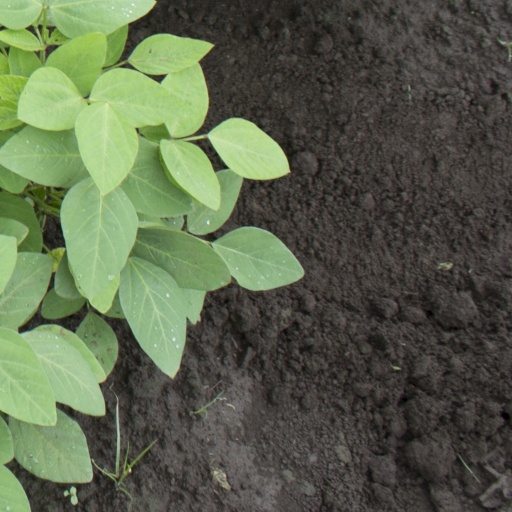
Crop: soybean